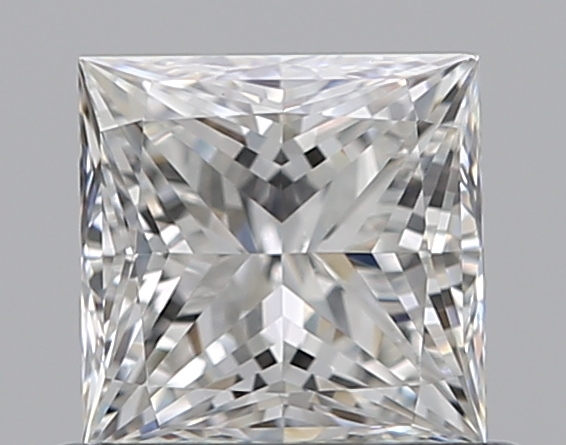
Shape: princess
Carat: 0.59
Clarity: VS2
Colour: F
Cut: EX
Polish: EX
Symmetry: VG
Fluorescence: N
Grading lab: GIA
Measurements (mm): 4.58 x 4.51 x 3.27